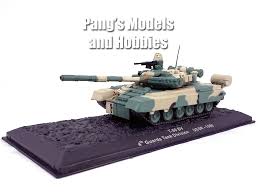
Label: Tank